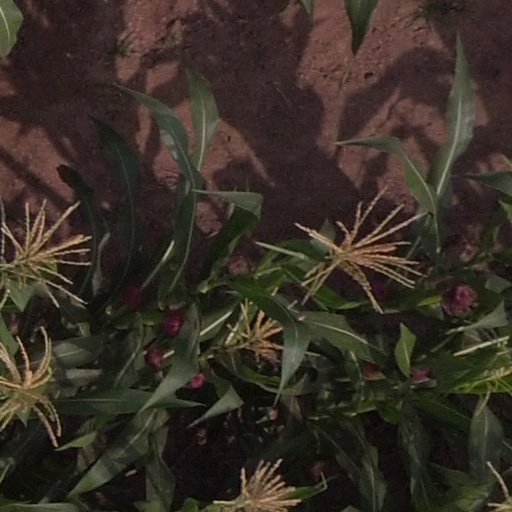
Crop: maize; corn